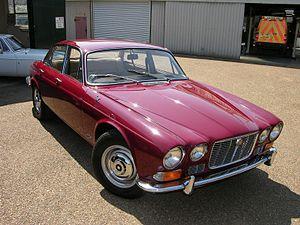
La Jaguar XJ est une série de modèles produits par la marque anglaise d'automobiles de luxe Jaguar. X ainsi que ses chiffres n'est que l'appellation d'usine.
Cauchemar est le vingt-quatrième tome de la série Michel Vaillant. Il a pour thème principal l'essai d'un véhicule lunaire, qui tourne rapidement au cauchemar pour le héros de la série.